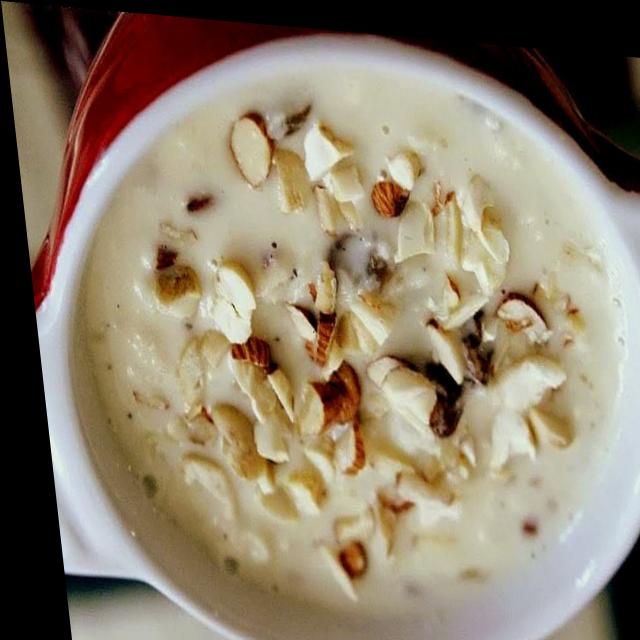
Dish: kheer